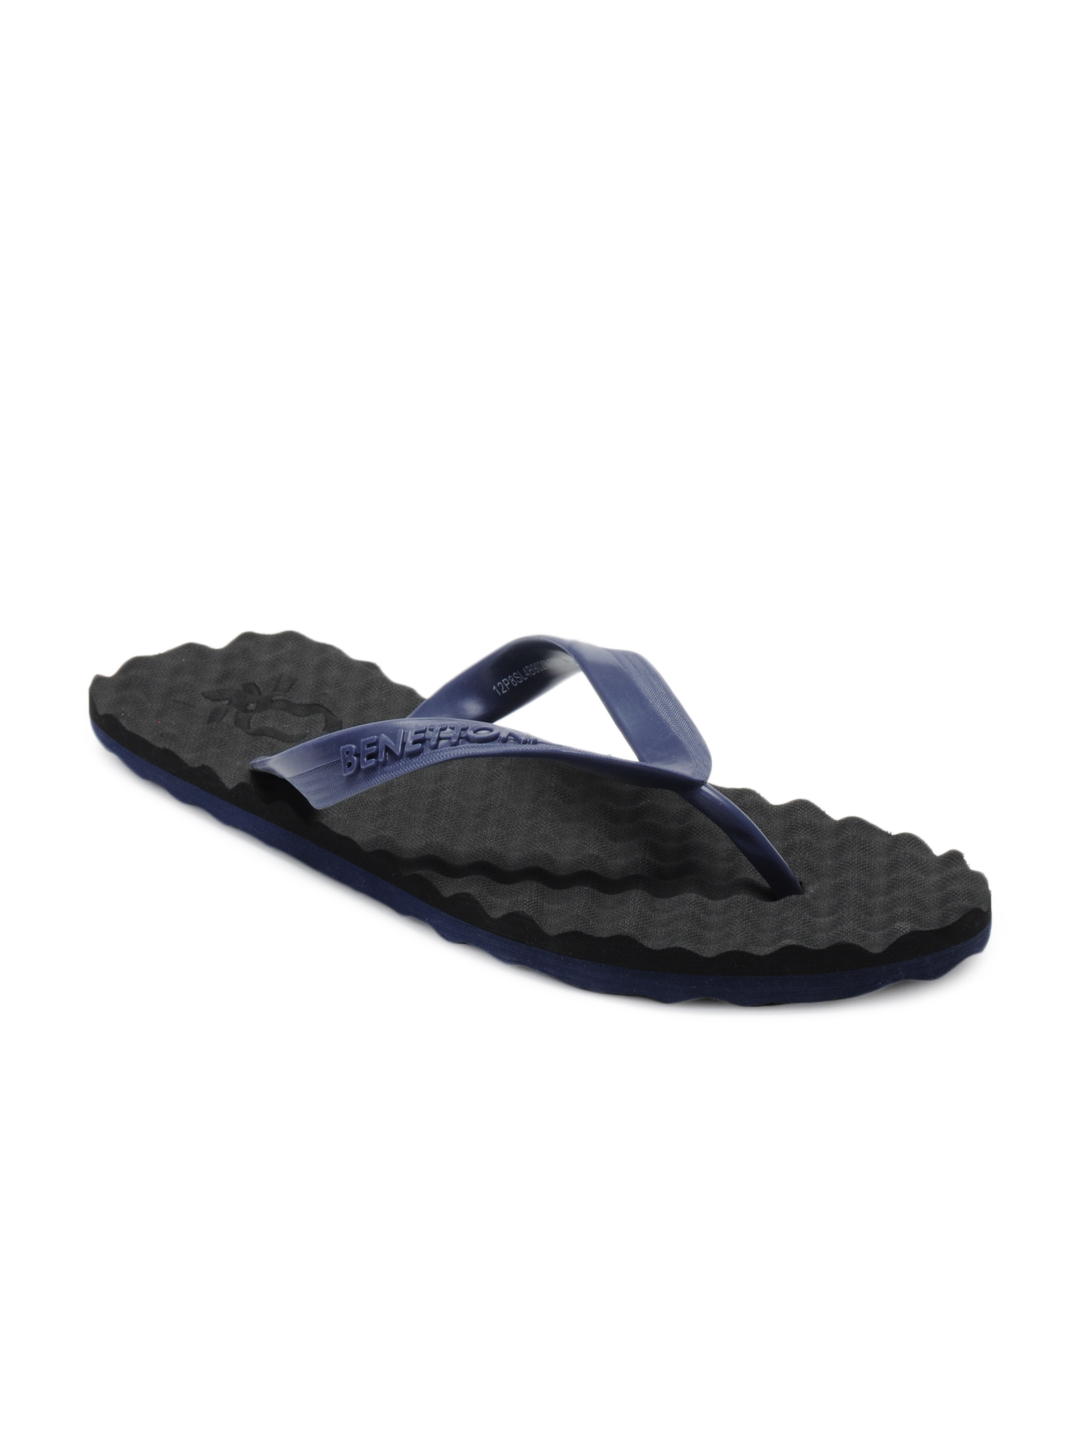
United Colors of Benetton Men Black Flip Flops
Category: Footwear / Flip Flops / Flip Flops
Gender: Men
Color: Black
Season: Summer 2012
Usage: Casual